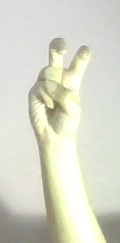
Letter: toot